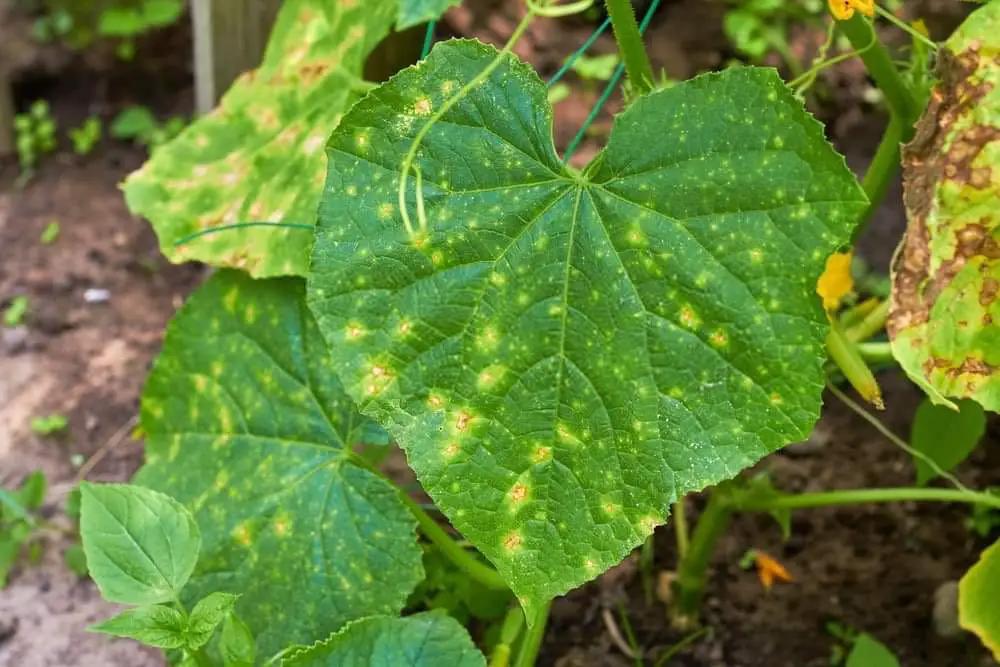
Plant: Zucchini
Disease: zucchini downy mildew